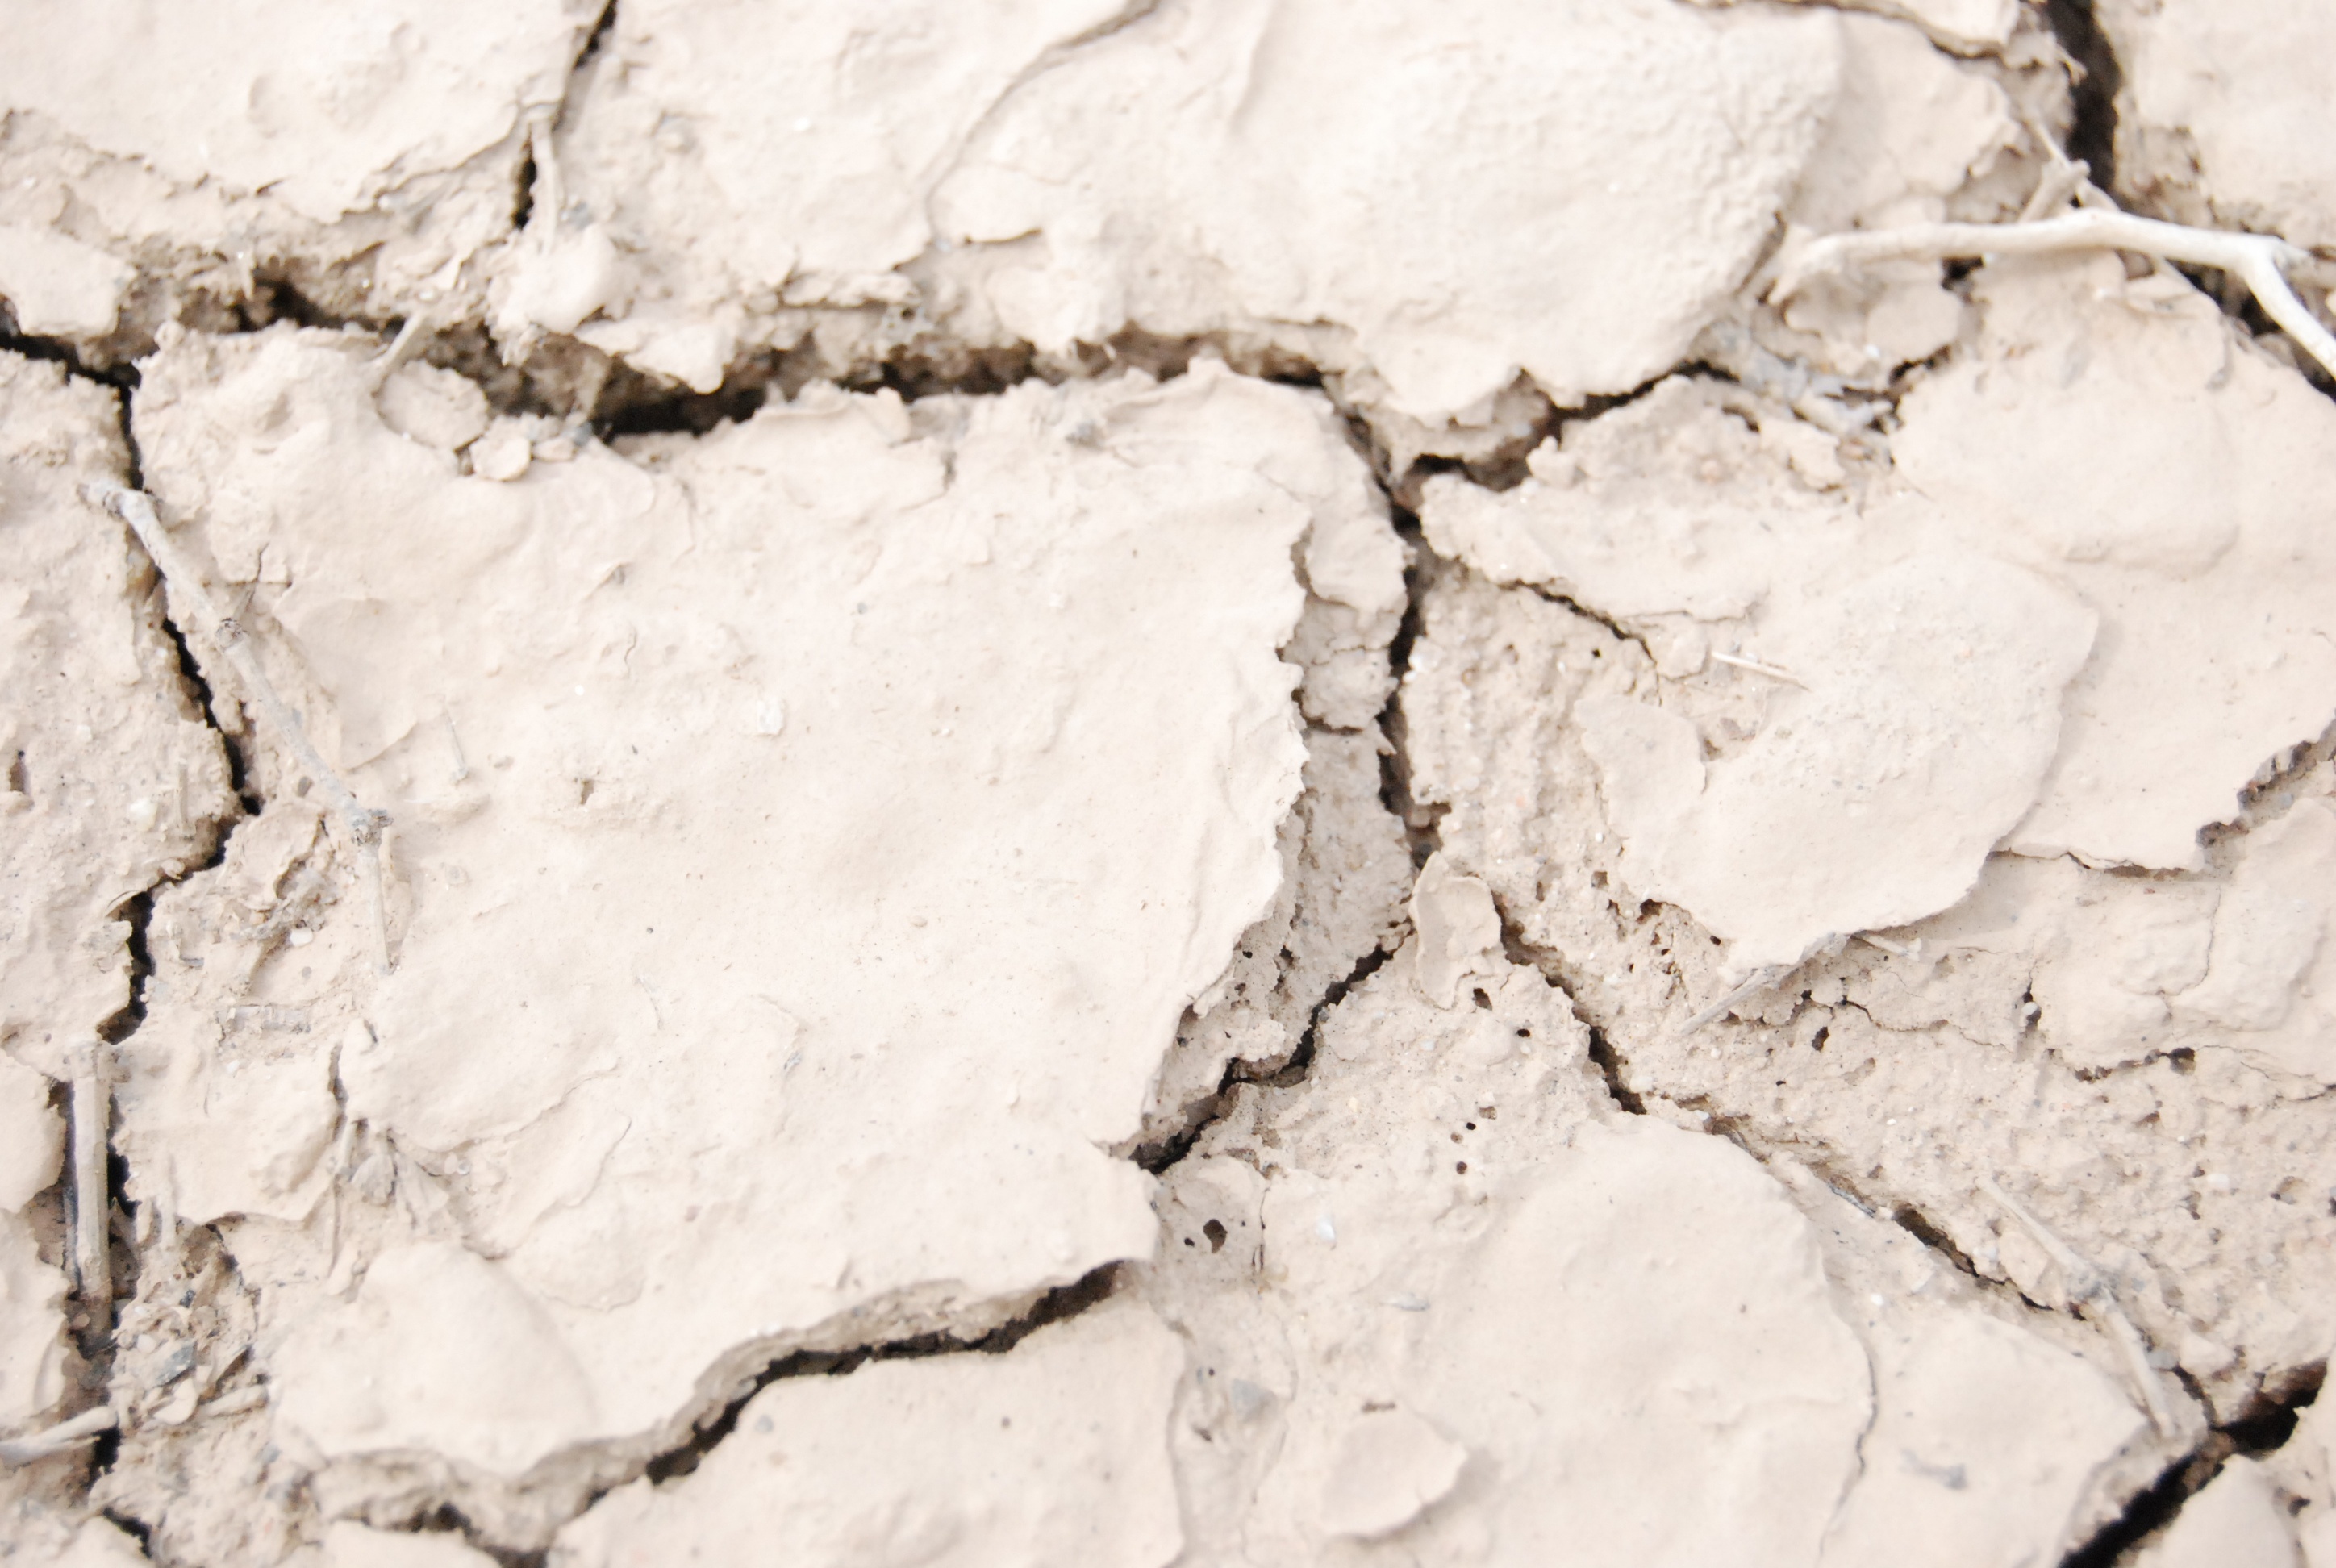
nature, rock, white, texture, lake, dry, mud, soil, material, surface, cracked, geology, earth, climate, drought, plaster, dry lake bed